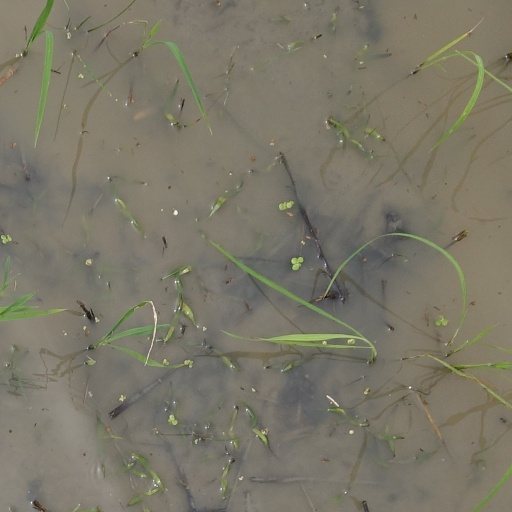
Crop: rice